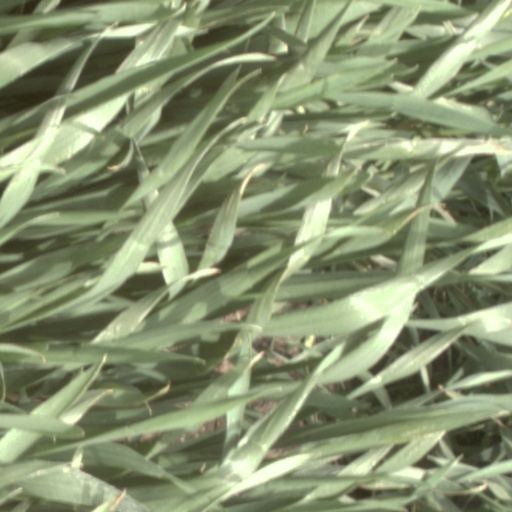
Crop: wheat